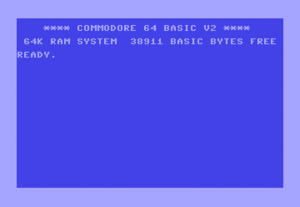
Le Commodore 64 est un ordinateur personnel conçu par Commodore Business Machines Inc. en 1982, sous l'égide de Jack Tramiel. Il fut la première machine vendue à plusieurs millions d'exemplaires, et il reste le modèle d'ordinateur personnel le plus vendu à ce jour, selon le Livre Guinness des records.